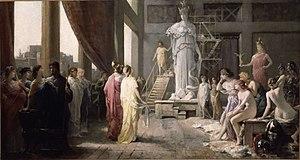
Périclès, en grec ancien Περικλῆς / Periklễs, est un stratège, orateur et homme d'État athénien.